R. B. Babington

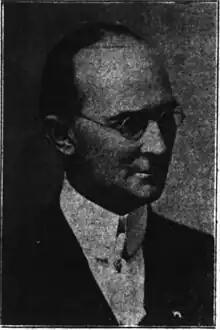
The Gastonia Gazette, 1920

Robert Benjamin ("R.B." or "Bob") Babington (August 24, 1869 – November 28, 1935) was a businessman, telecommunications pioneer, banker, alderman of Gastonia, North Carolina, President of the defunct Armington Hotel Co., founder of the North Carolina Orthopaedic Hospital, and high-ranking Freemason. His fame led to his inclusion in Leonard Wilson's 1916 book series "Makers of America: Biographies of Leading Men of Thought and Action".